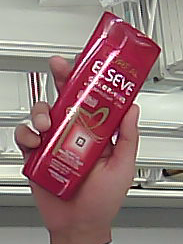
Product: loreal_shampoo